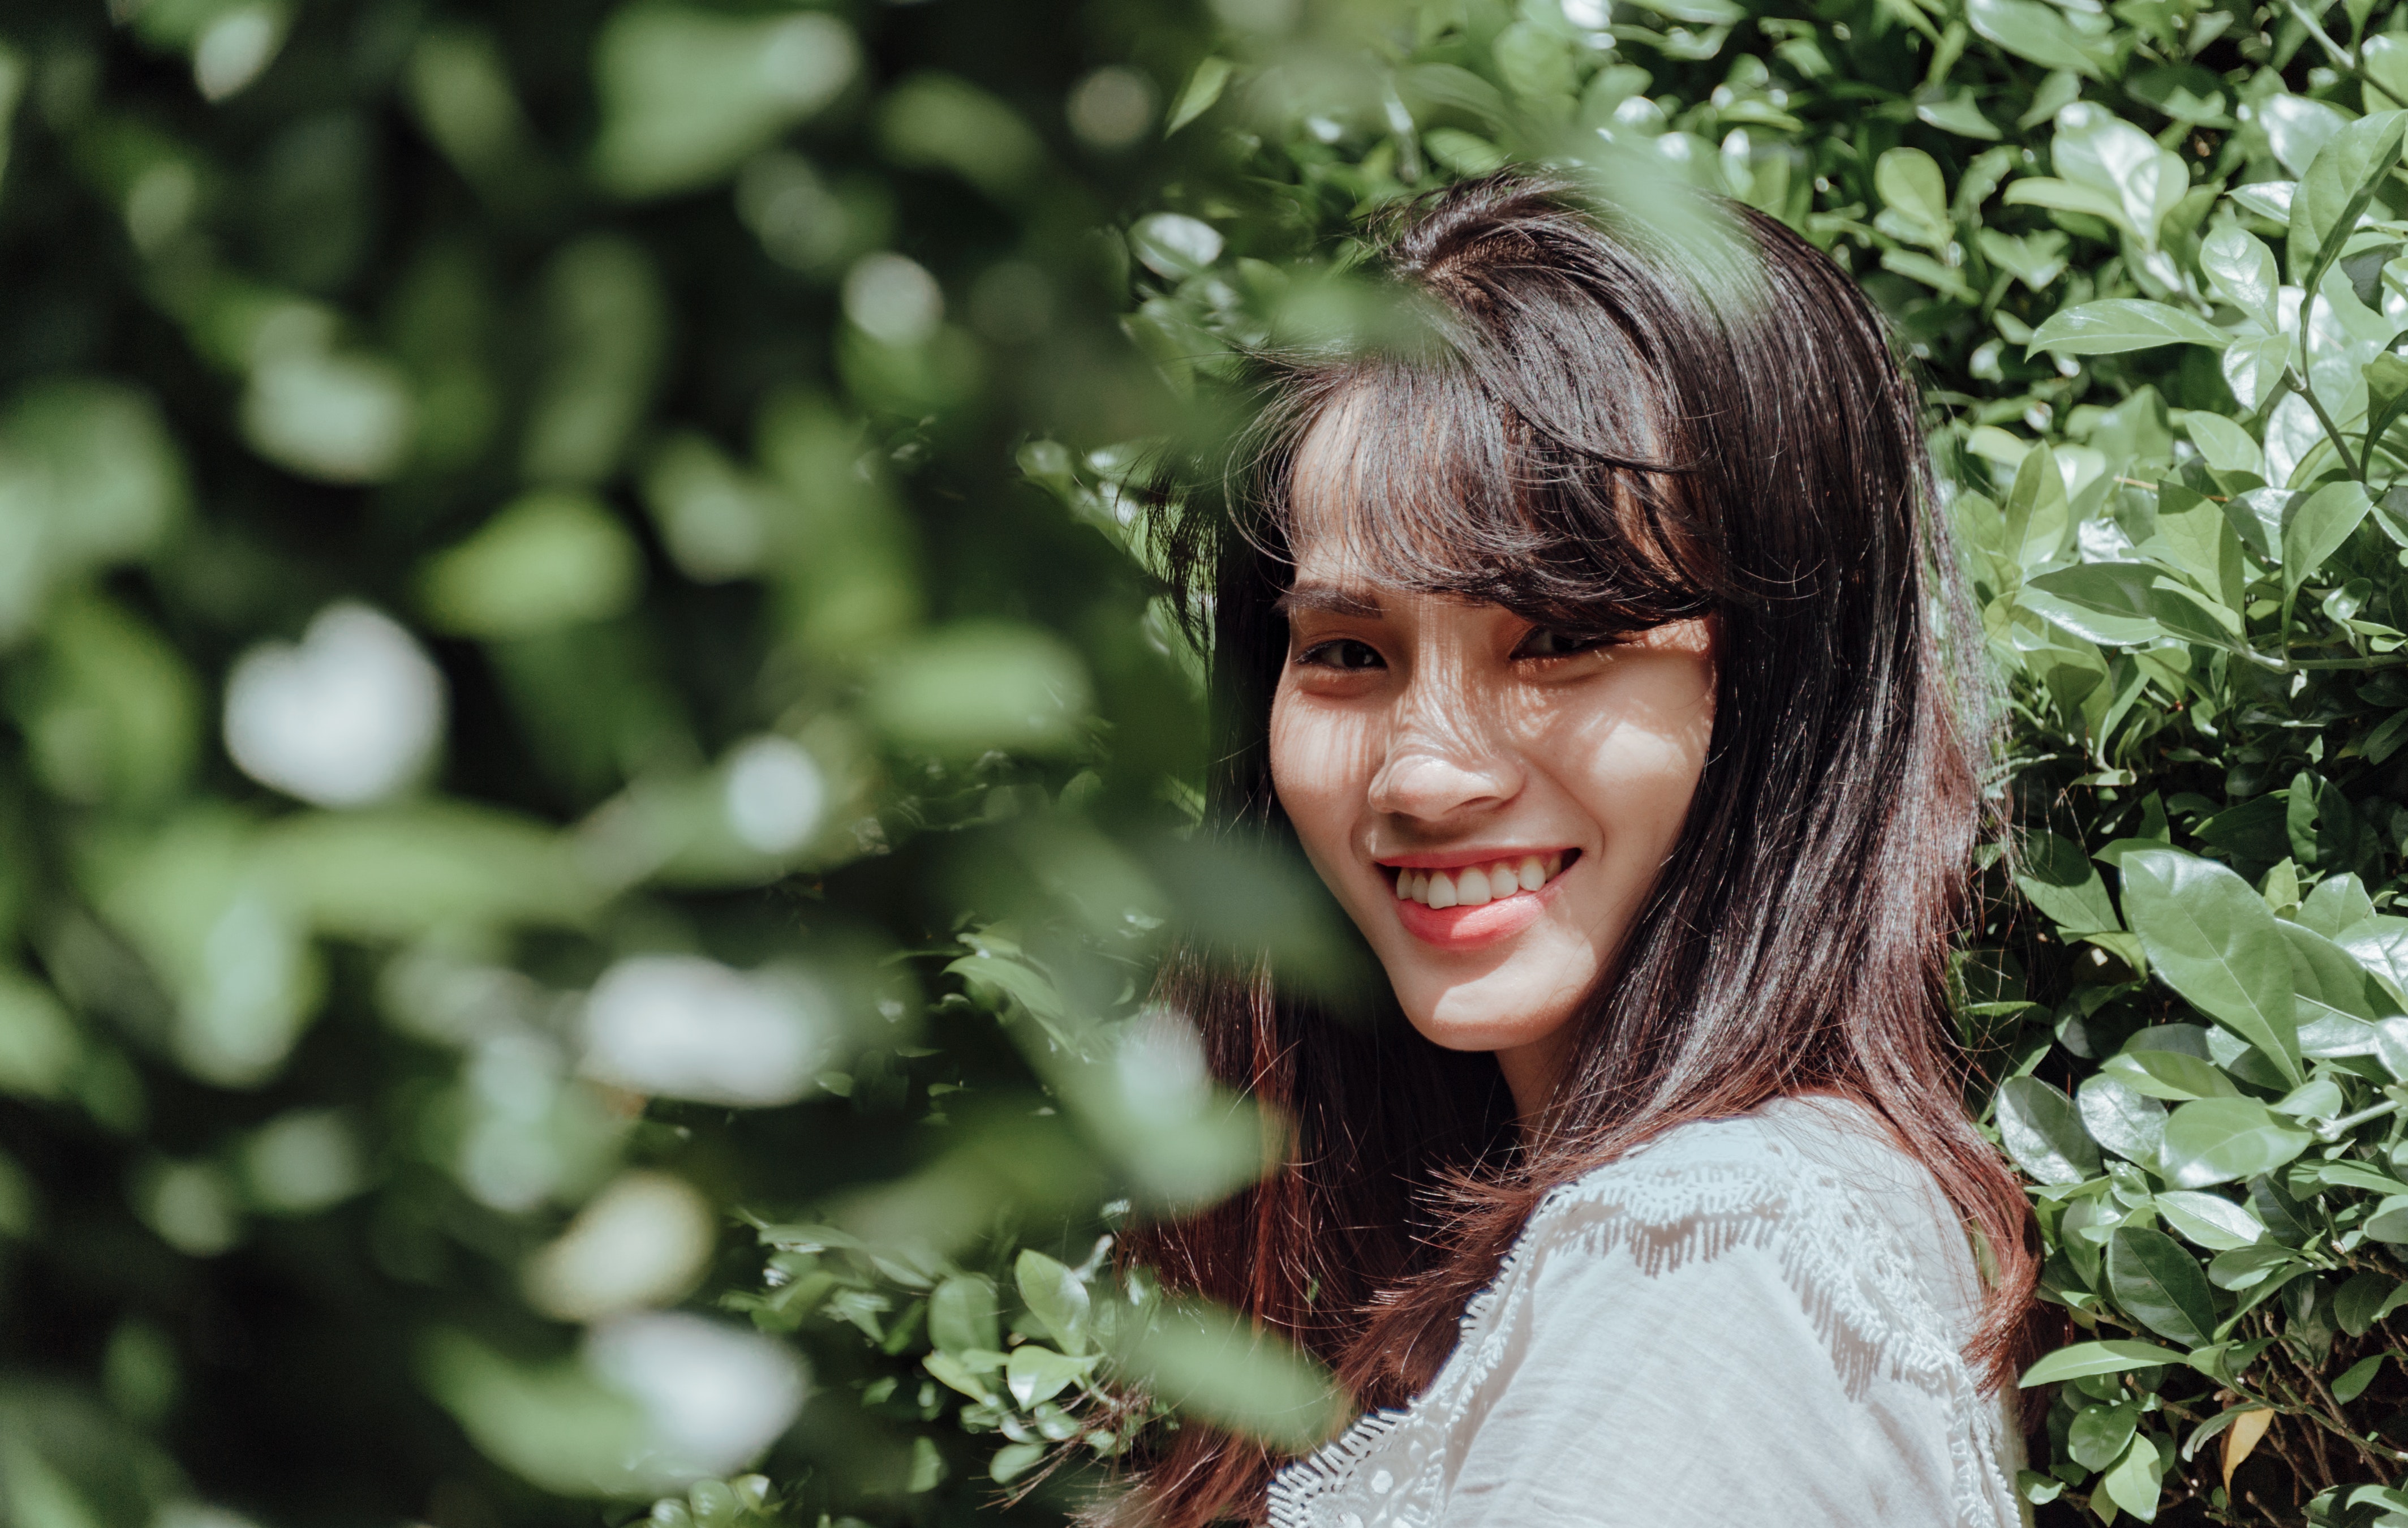
hair, People in nature, face, green, facial expression, lip, beauty, smile, hairstyle, head, blond, skin, eye, leaf, tree, brown hair, botany, long hair, grass, photography, spring, sunlight, plant, bangs, summer, black hair, portrait photography, fawn, photo shoot, forest, happy, dress, feathered hair, portrait, flower, wildflower, model, shrub